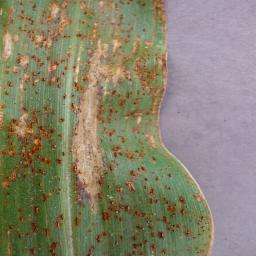
Label: Corn_(Maize)___Northern_Leaf_Blight